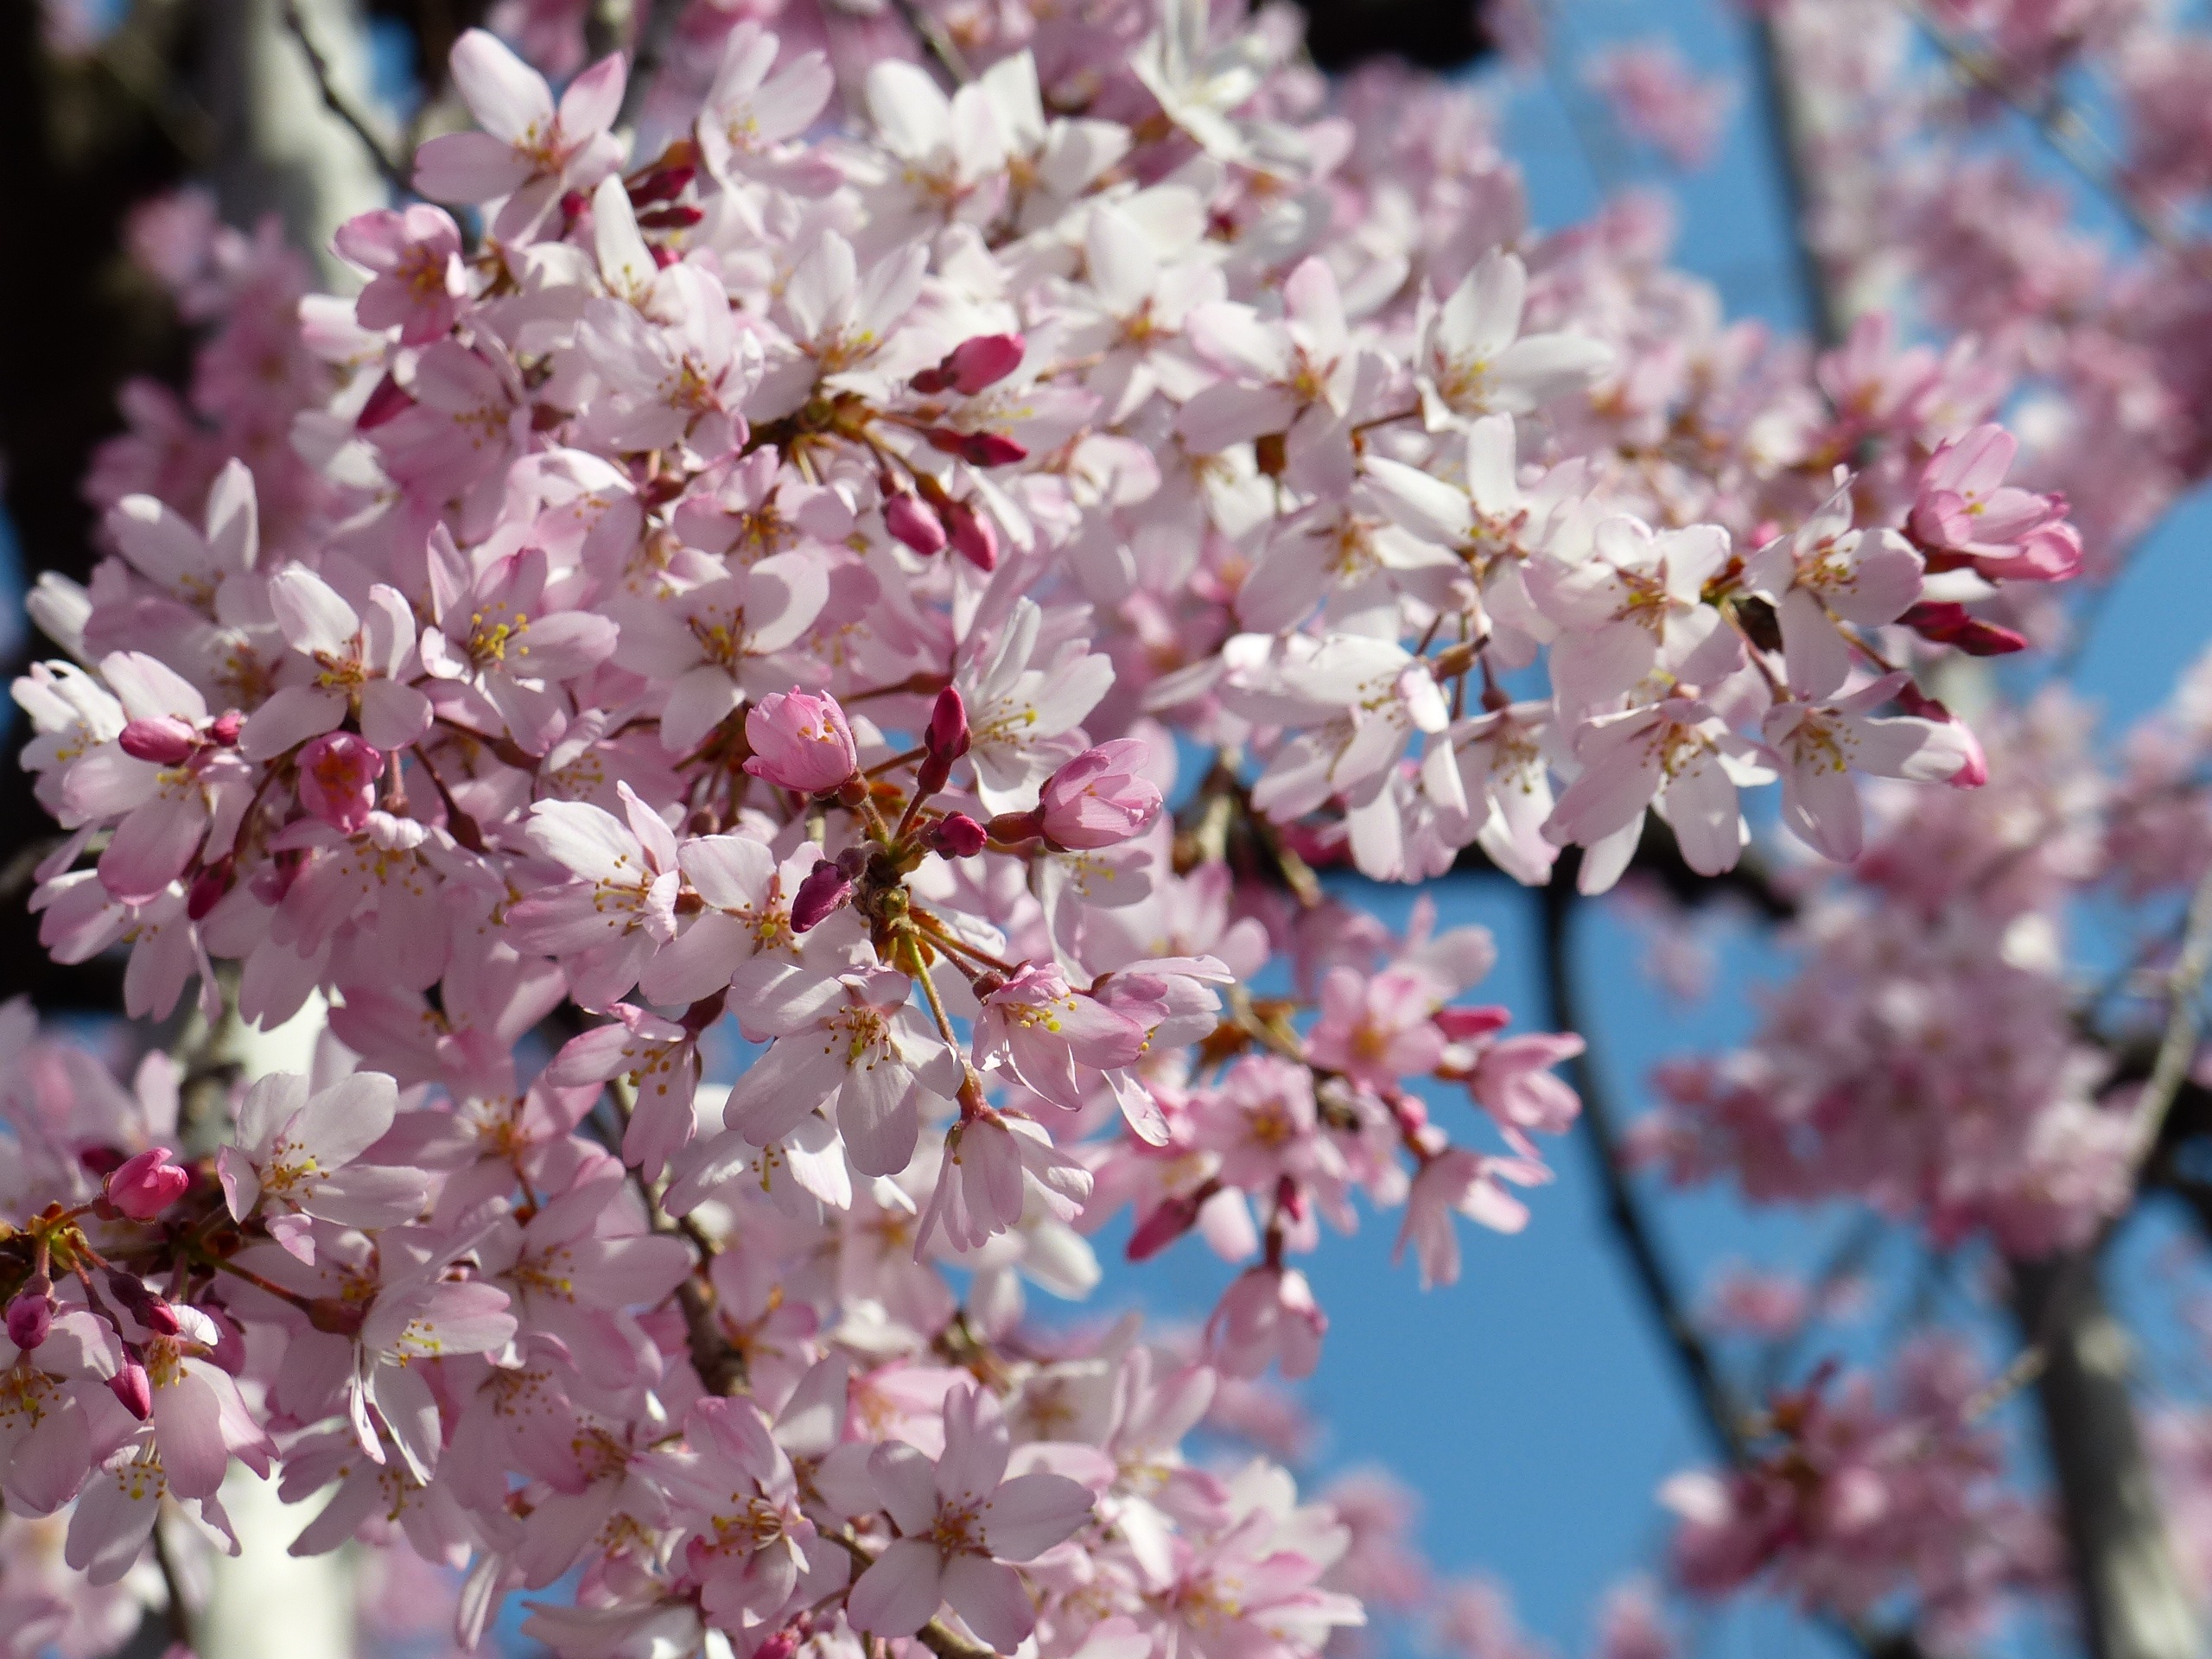
tree, nature, branch, blossom, plant, sky, white, leaf, flower, petal, food, spring, produce, blooming, pink, japan, season, cherry blossom, freshness, bright, sakura, cherry, flowering plant, rose family, land plant, cheery blossom